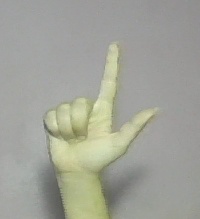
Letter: laam